Boreas

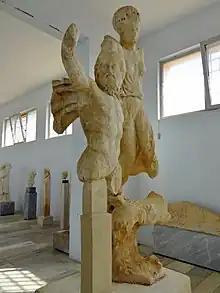
Boreas abducts Oreithyia, ca 500s BC, Archaeological Museum of Delos.

Boreas was said to have kidnapped Orithyia, an Athenian princess, from the Ilisos. Boreas had taken a fancy to Orithyia and had initially pleaded for her favours, hoping to persuade her. When this failed, he reverted to his usual temper and abducted her as she danced on the banks of the Ilisos. Boreas wrapped Orithyia up in a cloud, raped her, and with her, Boreas fathered two sons—the Boreads, Zethes and Calais, who were part of the crew of the "Argo" as Argonauts—and two daughters—Chione and Cleopatra.